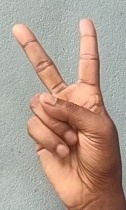
ASL sign: V